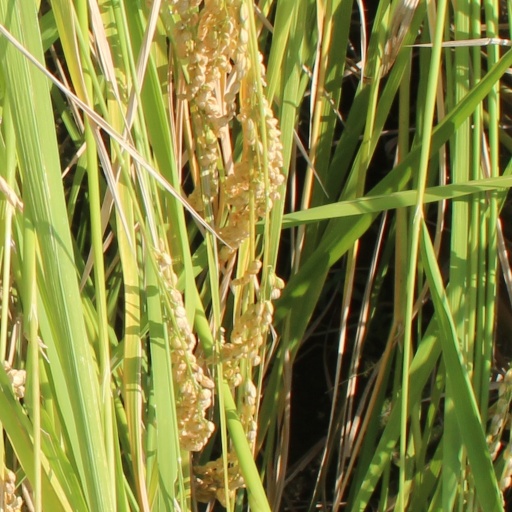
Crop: rice